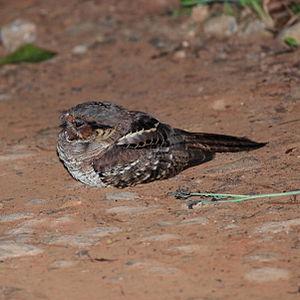
Nyctidromus est un genre d'oiseaux de la famille des Caprimulgidés.